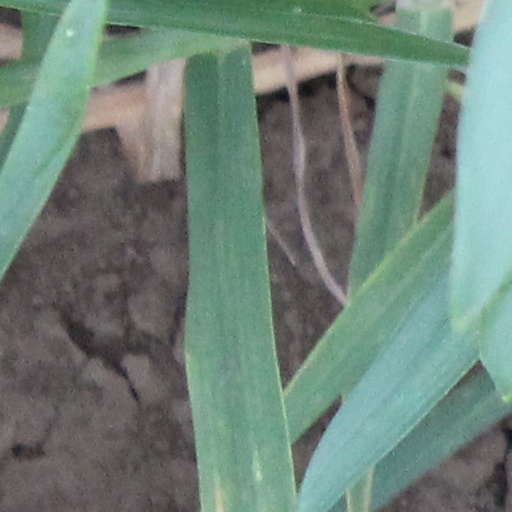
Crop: wheat